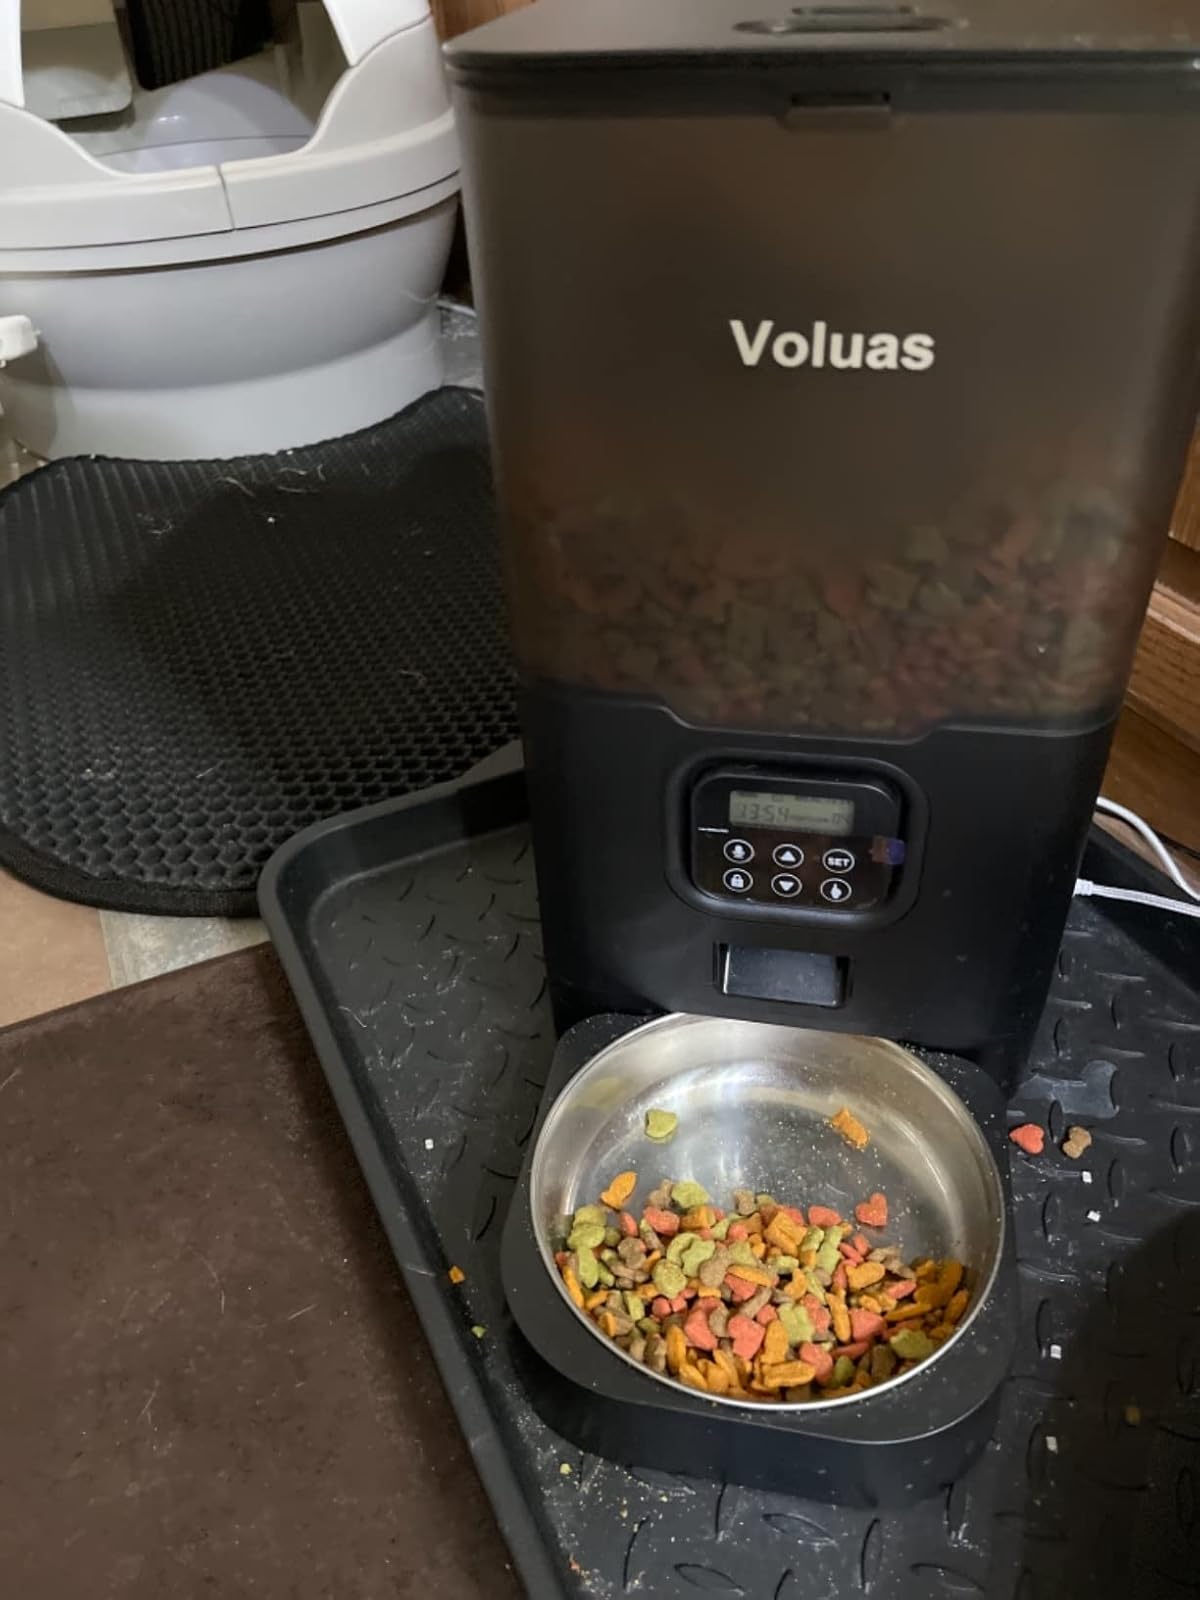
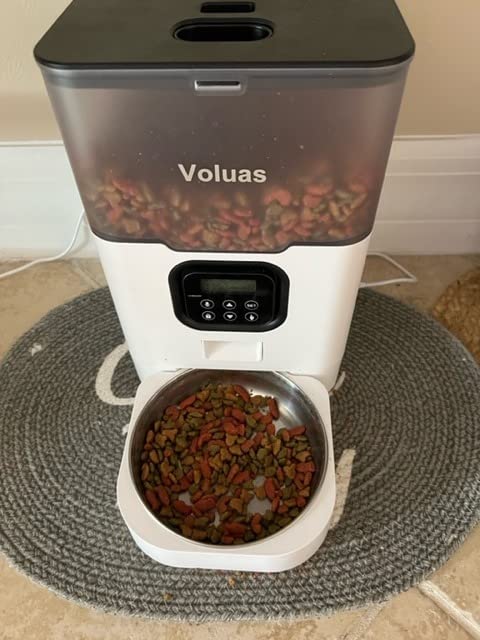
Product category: items_feeder
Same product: no